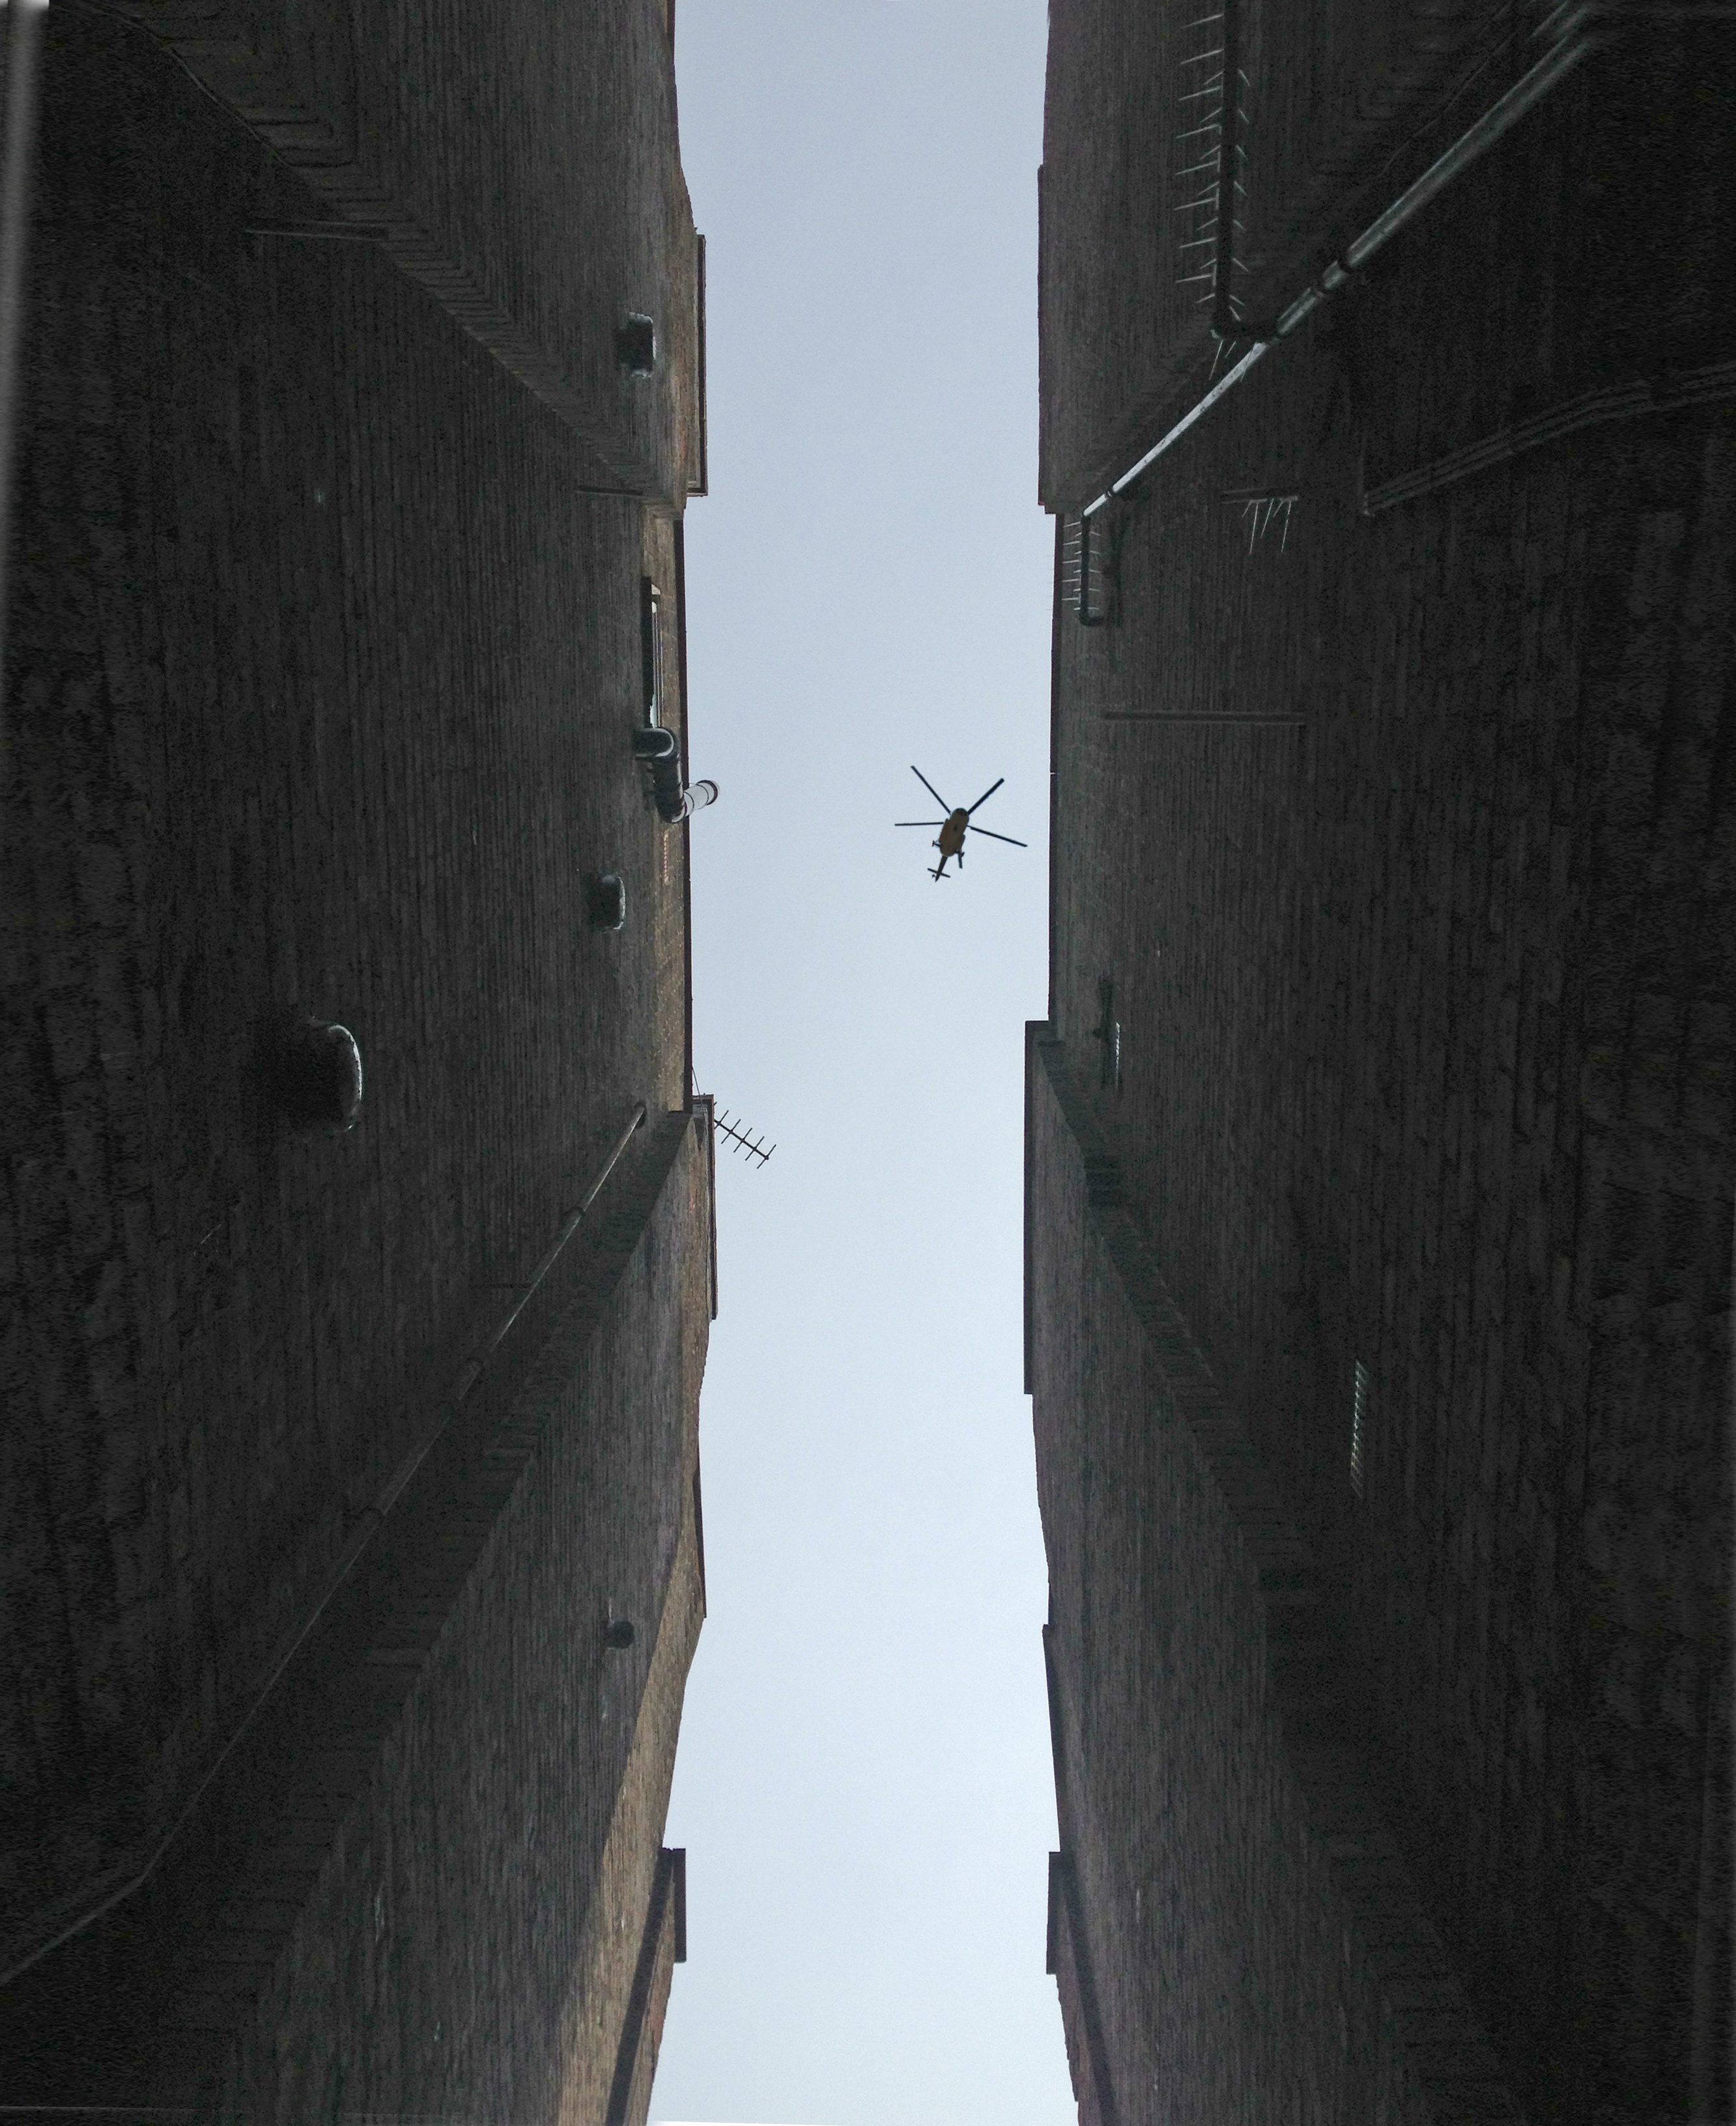
winter, black and white, architecture, sky, road, white, street, air, alley, skyscraper, wall, flying, fly, aircraft, transport, line, vehicle, aviation, flight, darkness, blue, black, monochrome, helicopter, aerial, infrastructure, blade, chopper, shape, monochrome photography